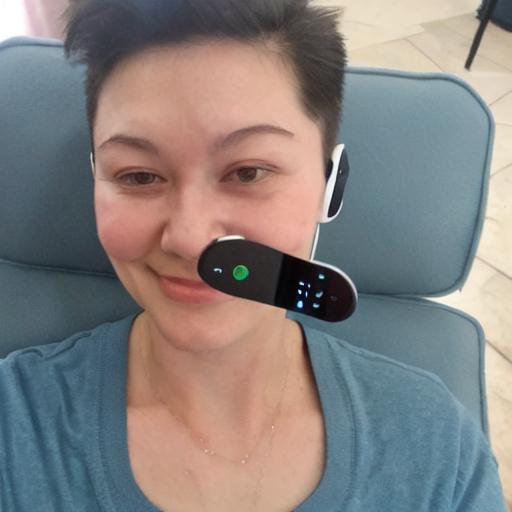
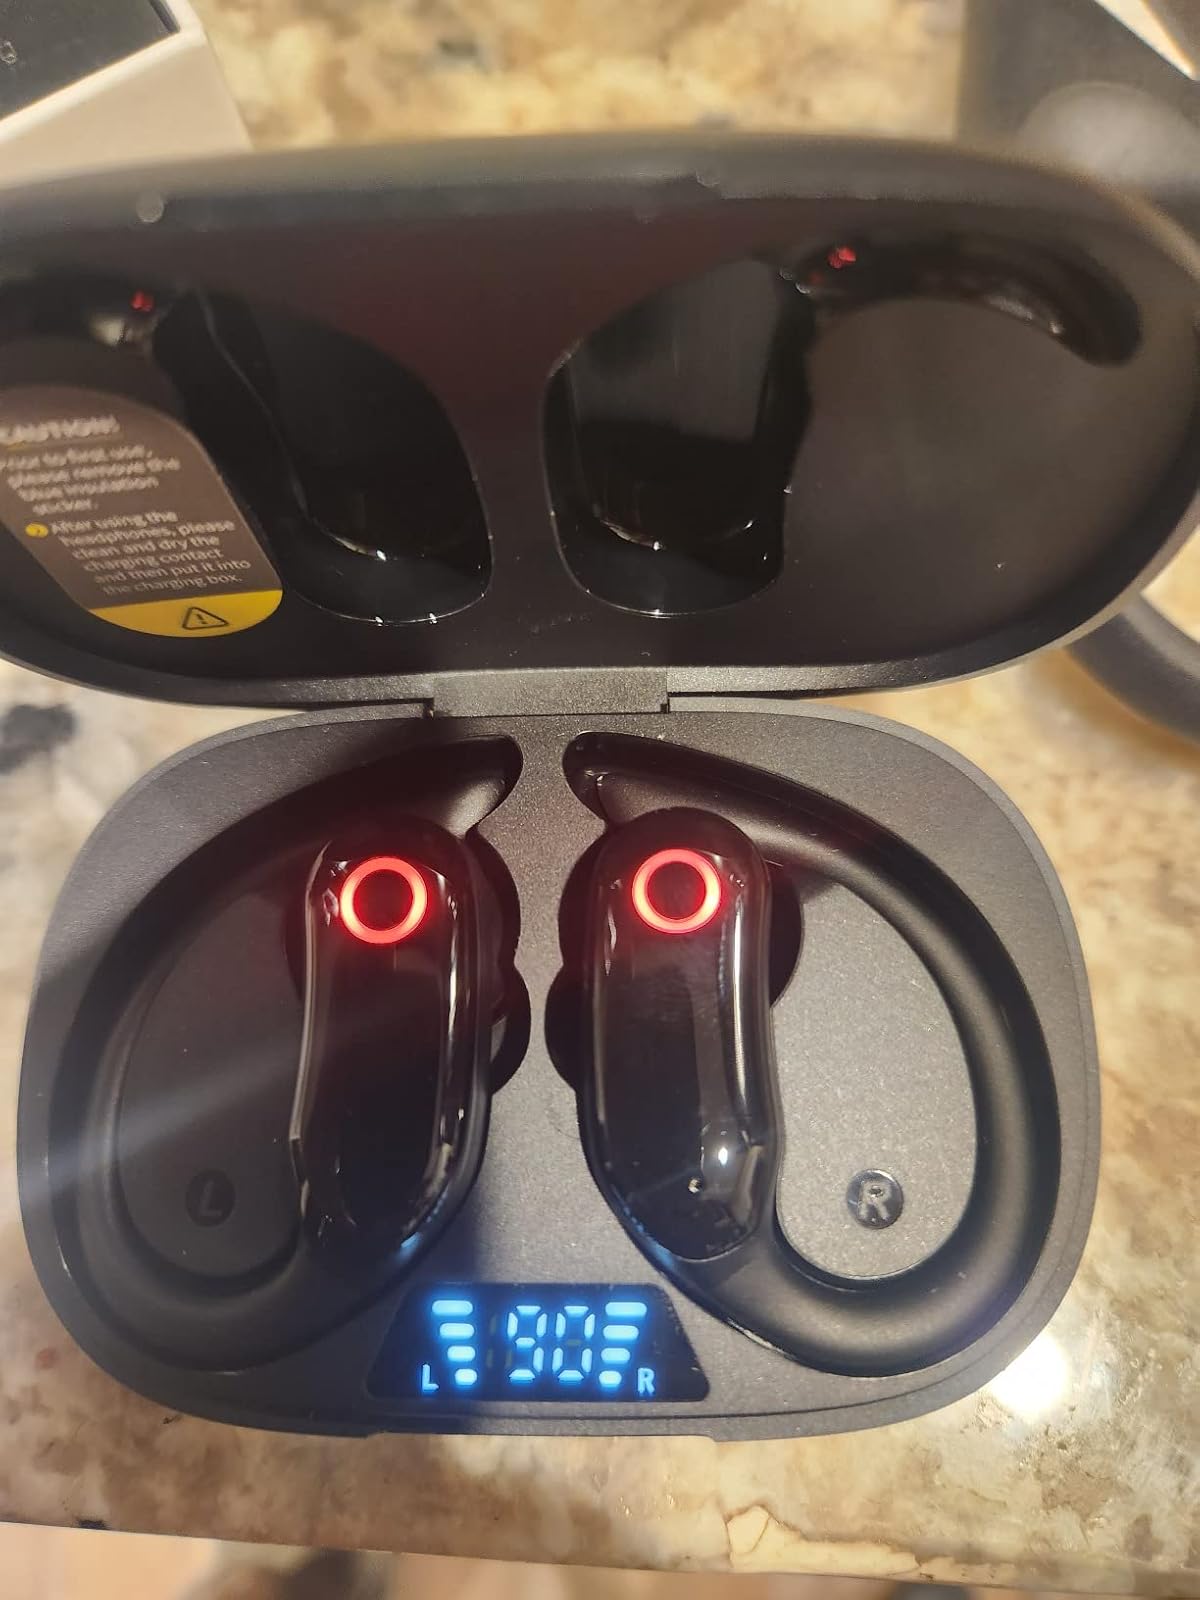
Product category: earbuds
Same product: no